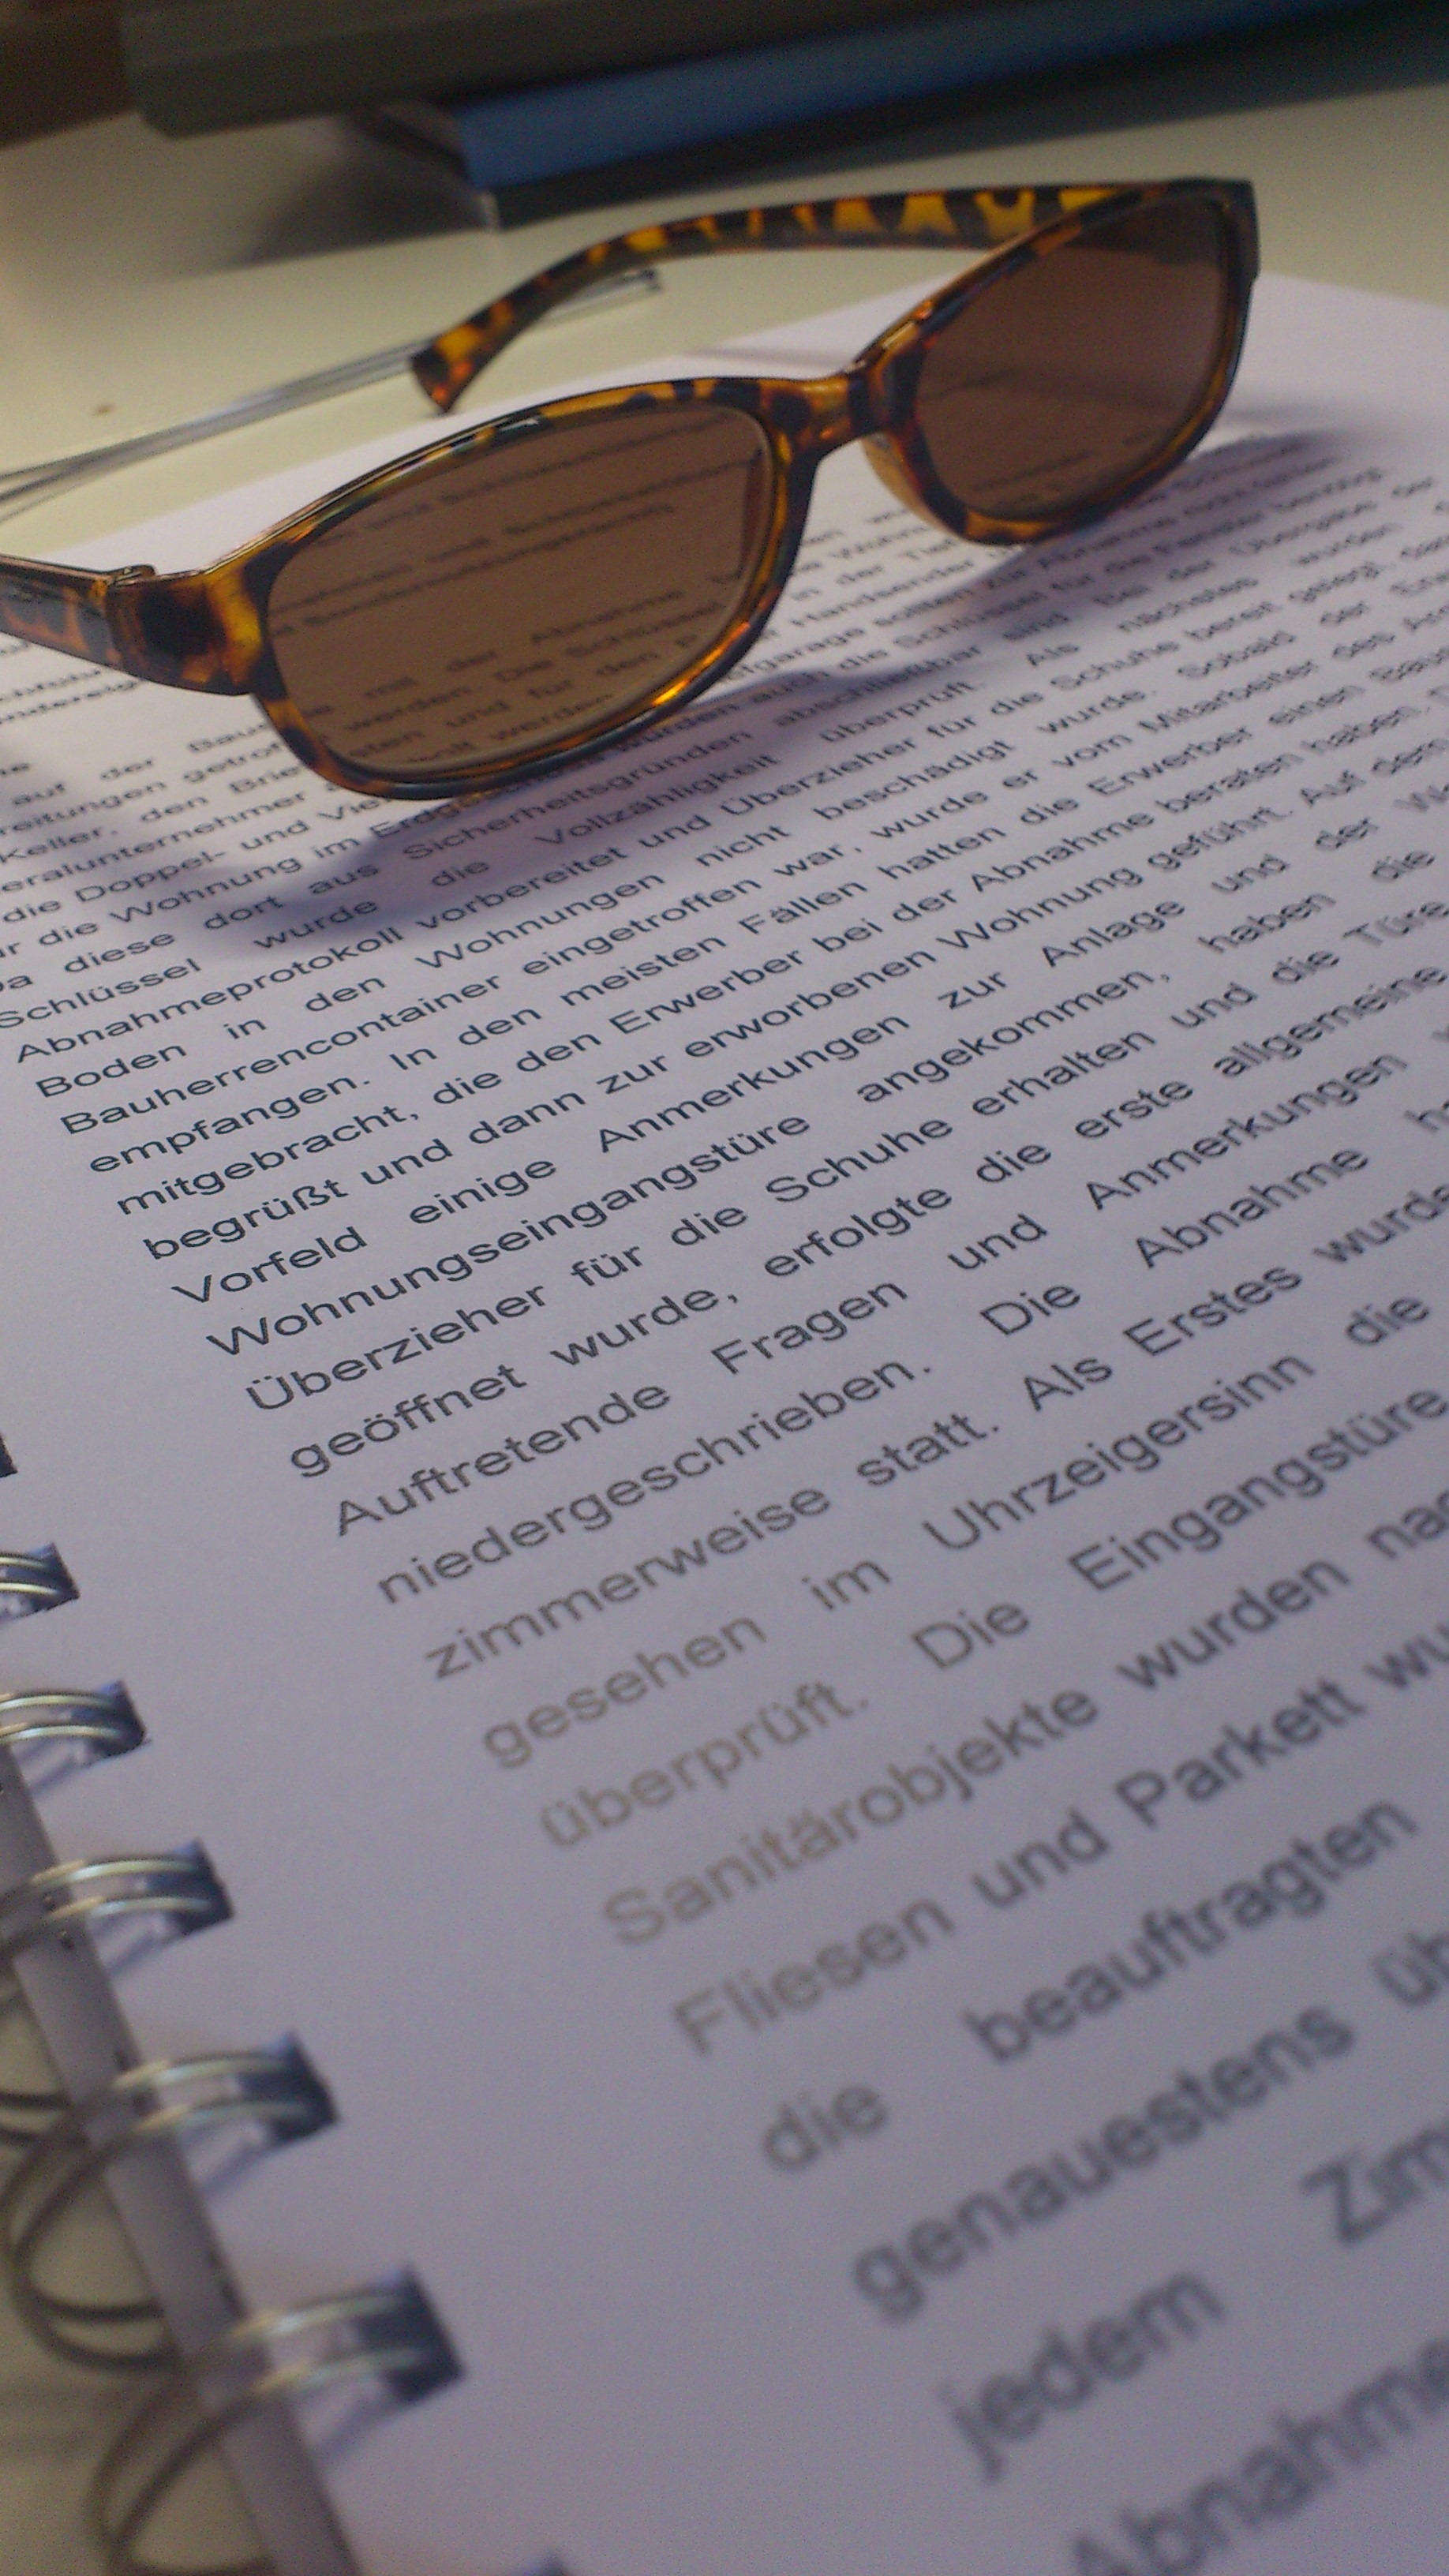
writing, read, brand, sunglasses, glasses, handwriting, eyewear, shape, reading glasses, vision care, business plan